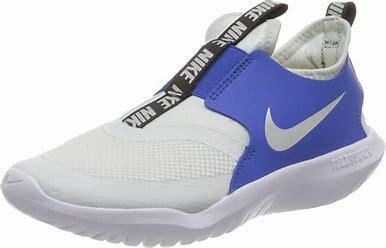
Brand: Nike
Model: Flex Runner 2